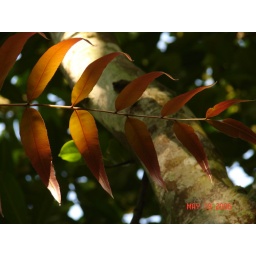
Bridge over river tree